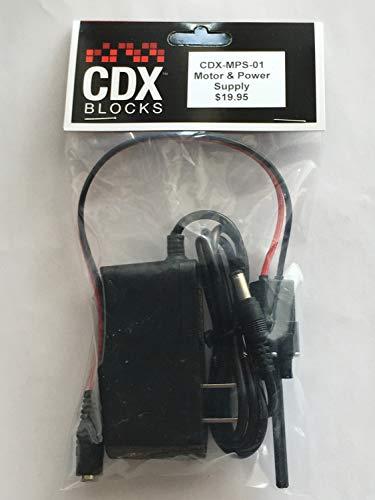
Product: CDX Blocks Roller Coaster Motor & Power Supply
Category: Toys & Games | Games & Accessories | Board Games
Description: CDX Blocks models feature High quality brick components and precision machined metal wheels on the train.
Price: $19.95
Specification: ProductDimensions:7x4x1inches|ItemWeight:3.68ounces|ShippingWeight:3.68ounces(Viewshippingratesandpolicies)|ASIN:B07WRMPTJF|Itemmodelnumber:CDX-MPS-01|Manufacturerrecommendedage:10yearsandup